SZD-8 Jaskółka

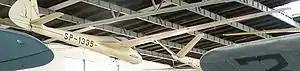
SZD-8bis Jaskółka SP-1335 in the Polish Aviation Museum

The SZD-8 Jaskółka was a single-seat glider aircraft that was designed and built in Poland at "Szybowcowy Zakład Doświadczalny" (Glider Experimental Works) in Bielsko-Biała from 1951.